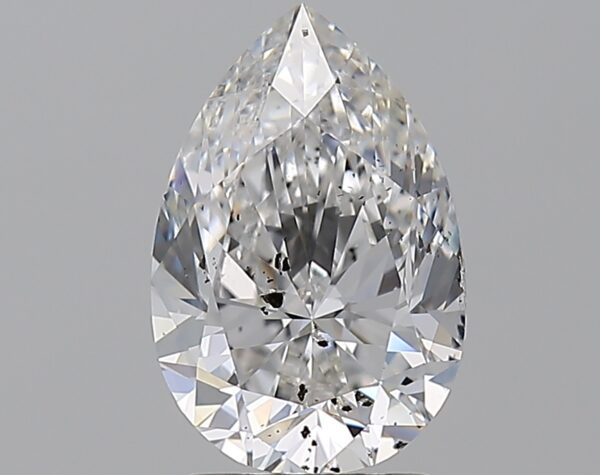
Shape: pear
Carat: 2
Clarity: SI2
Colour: E
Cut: VG
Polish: EX
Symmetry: VG
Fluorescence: N
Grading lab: HRD
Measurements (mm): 10.38 x 6.87 x 4.42